Bart Nieuwkoop

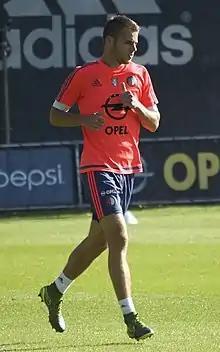
Nieuwkoop training with Feyenoord

Bart Nieuwkoop (born 7 March 1996) is a Dutch professional footballer who plays mainly as a right-back for Dutch Eredivisie club Feyenoord.